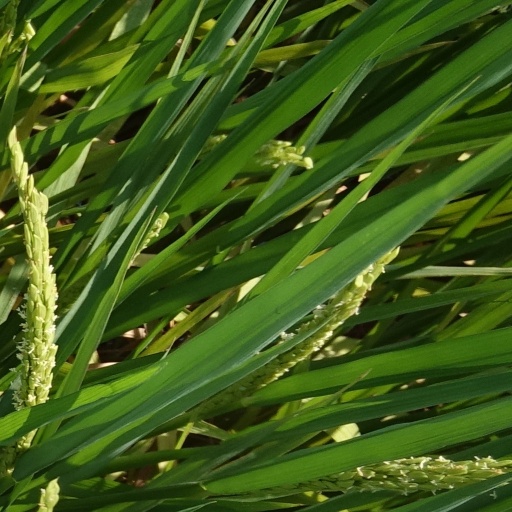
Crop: rice